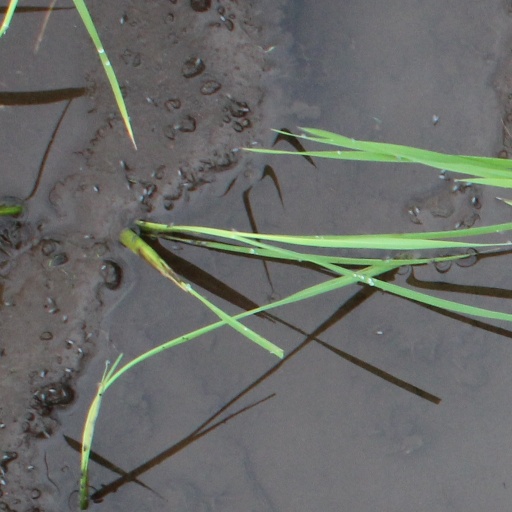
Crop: rice